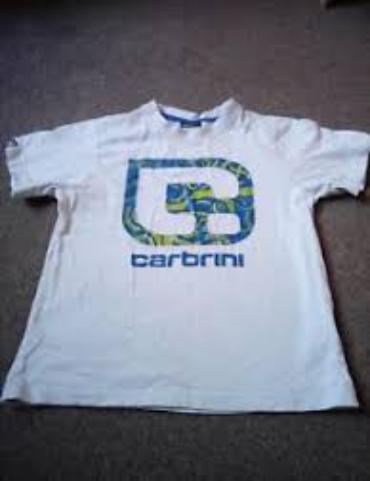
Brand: Carbrini
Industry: Clothes